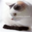
Label: cat